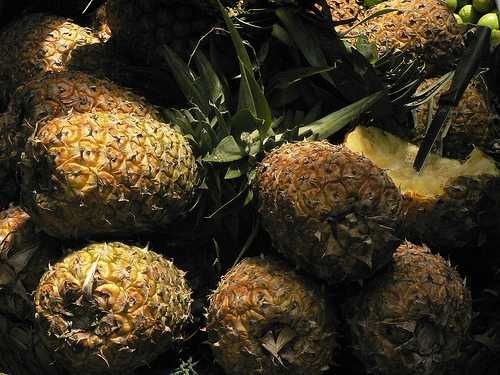
Label: Pineapple